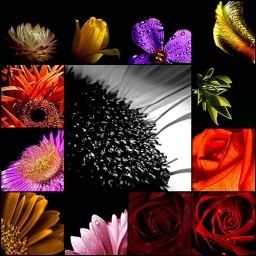
My creation - flowers in black